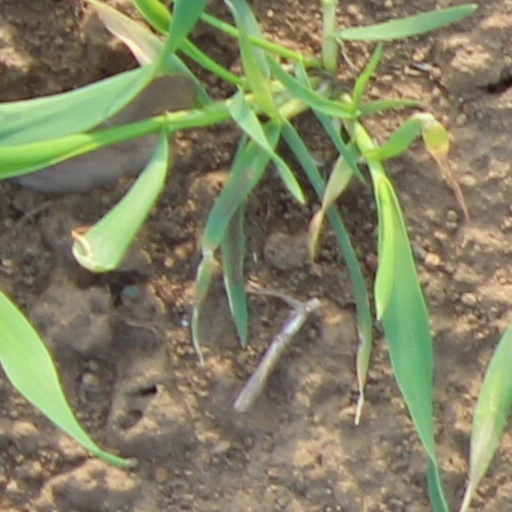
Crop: wheat